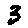
Label: 3